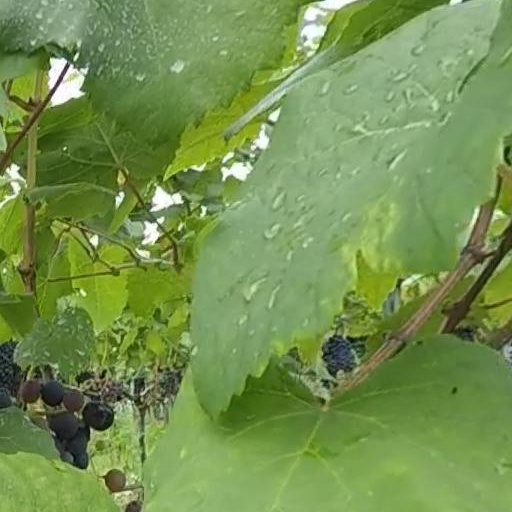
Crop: grape